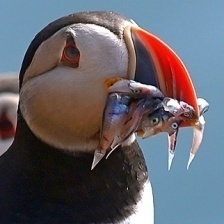
Species: PUFFIN
Scientific name: FRATERCULA